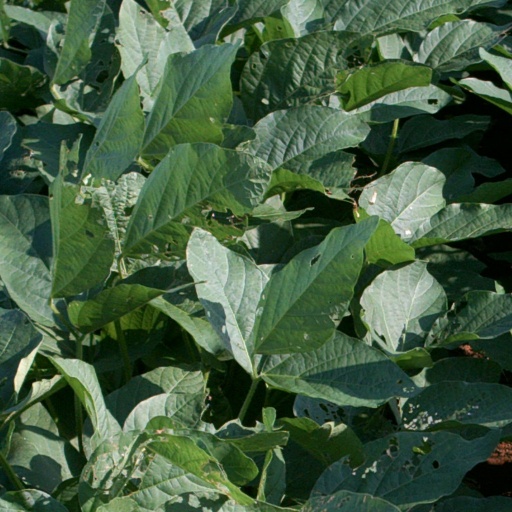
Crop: soybean